Empiricism

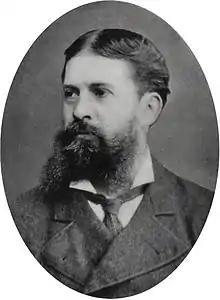
Charles Sanders Peirce

Charles Peirce (1839–1914) was highly influential in laying the groundwork for today's empirical scientific method. Although Peirce severely criticized many elements of Descartes' peculiar brand of rationalism, he did not reject rationalism outright. Indeed, he concurred with the main ideas of rationalism, most importantly the idea that rational concepts can be meaningful and the idea that rational concepts necessarily go beyond the data given by empirical observation. In later years he even emphasized the concept-driven side of the then ongoing debate between strict empiricism and strict rationalism, in part to counterbalance the excesses to which some of his cohorts had taken pragmatism under the "data-driven" strict-empiricist view.